Won Hong-gu

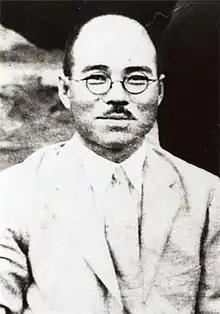

Won Hong-gu or Won Hong Koo (8 April 1888 - 3 October 1970) was an ornithologist, professor and a member of the Supreme People's Assembly (parliament) in the Democratic People's Republic of Korea (North Korea). He was the first to establish the names of local birds in the Korean language and to publish a major ornithological monograph for the region. He was also a specialist on small mammals. He was separated from his children during the liberation of Korea from Japanese rule and its separation. Unknown to him, due to the political barriers between South and North Korea, his son Won Pyong-oh also became an eminent ornithologist in South Korea. The two learned of each other's existence after the war through a migrating starling that had been ringed by the son and recovered by the father.